Tooele Chemical Agent Disposal Facility

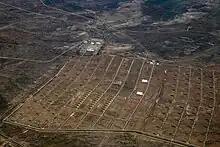
Aerial photo of storage and incinerator facility

The Tooele Chemical Agent Disposal Facility (TOCDF, also called Tooele Chemical Demilitarization Facility) or TOCDF, is a U.S. Army facility located at Deseret Chemical Depot in Tooele County, Utah that was used for dismantling chemical weapons.